David Bell (baseball)

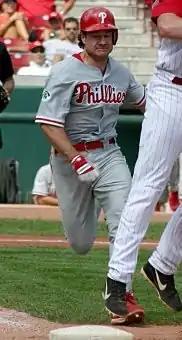
Bell with the Phillies in 2004

On April 14, , Bell was claimed off waivers by the Indians. On April 15, he hit the first inside-the-park home run in Jacobs Field history, and the first for the Indians since .